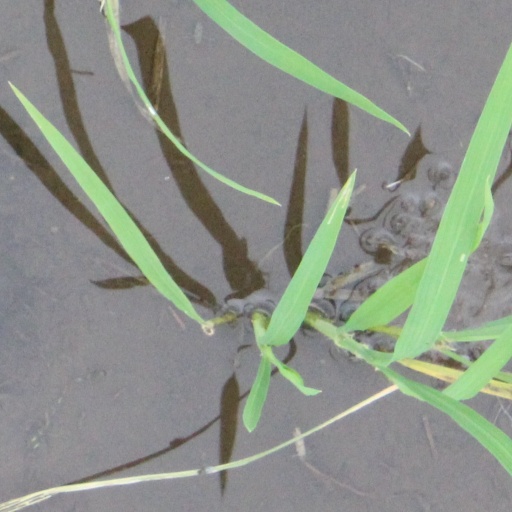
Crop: rice